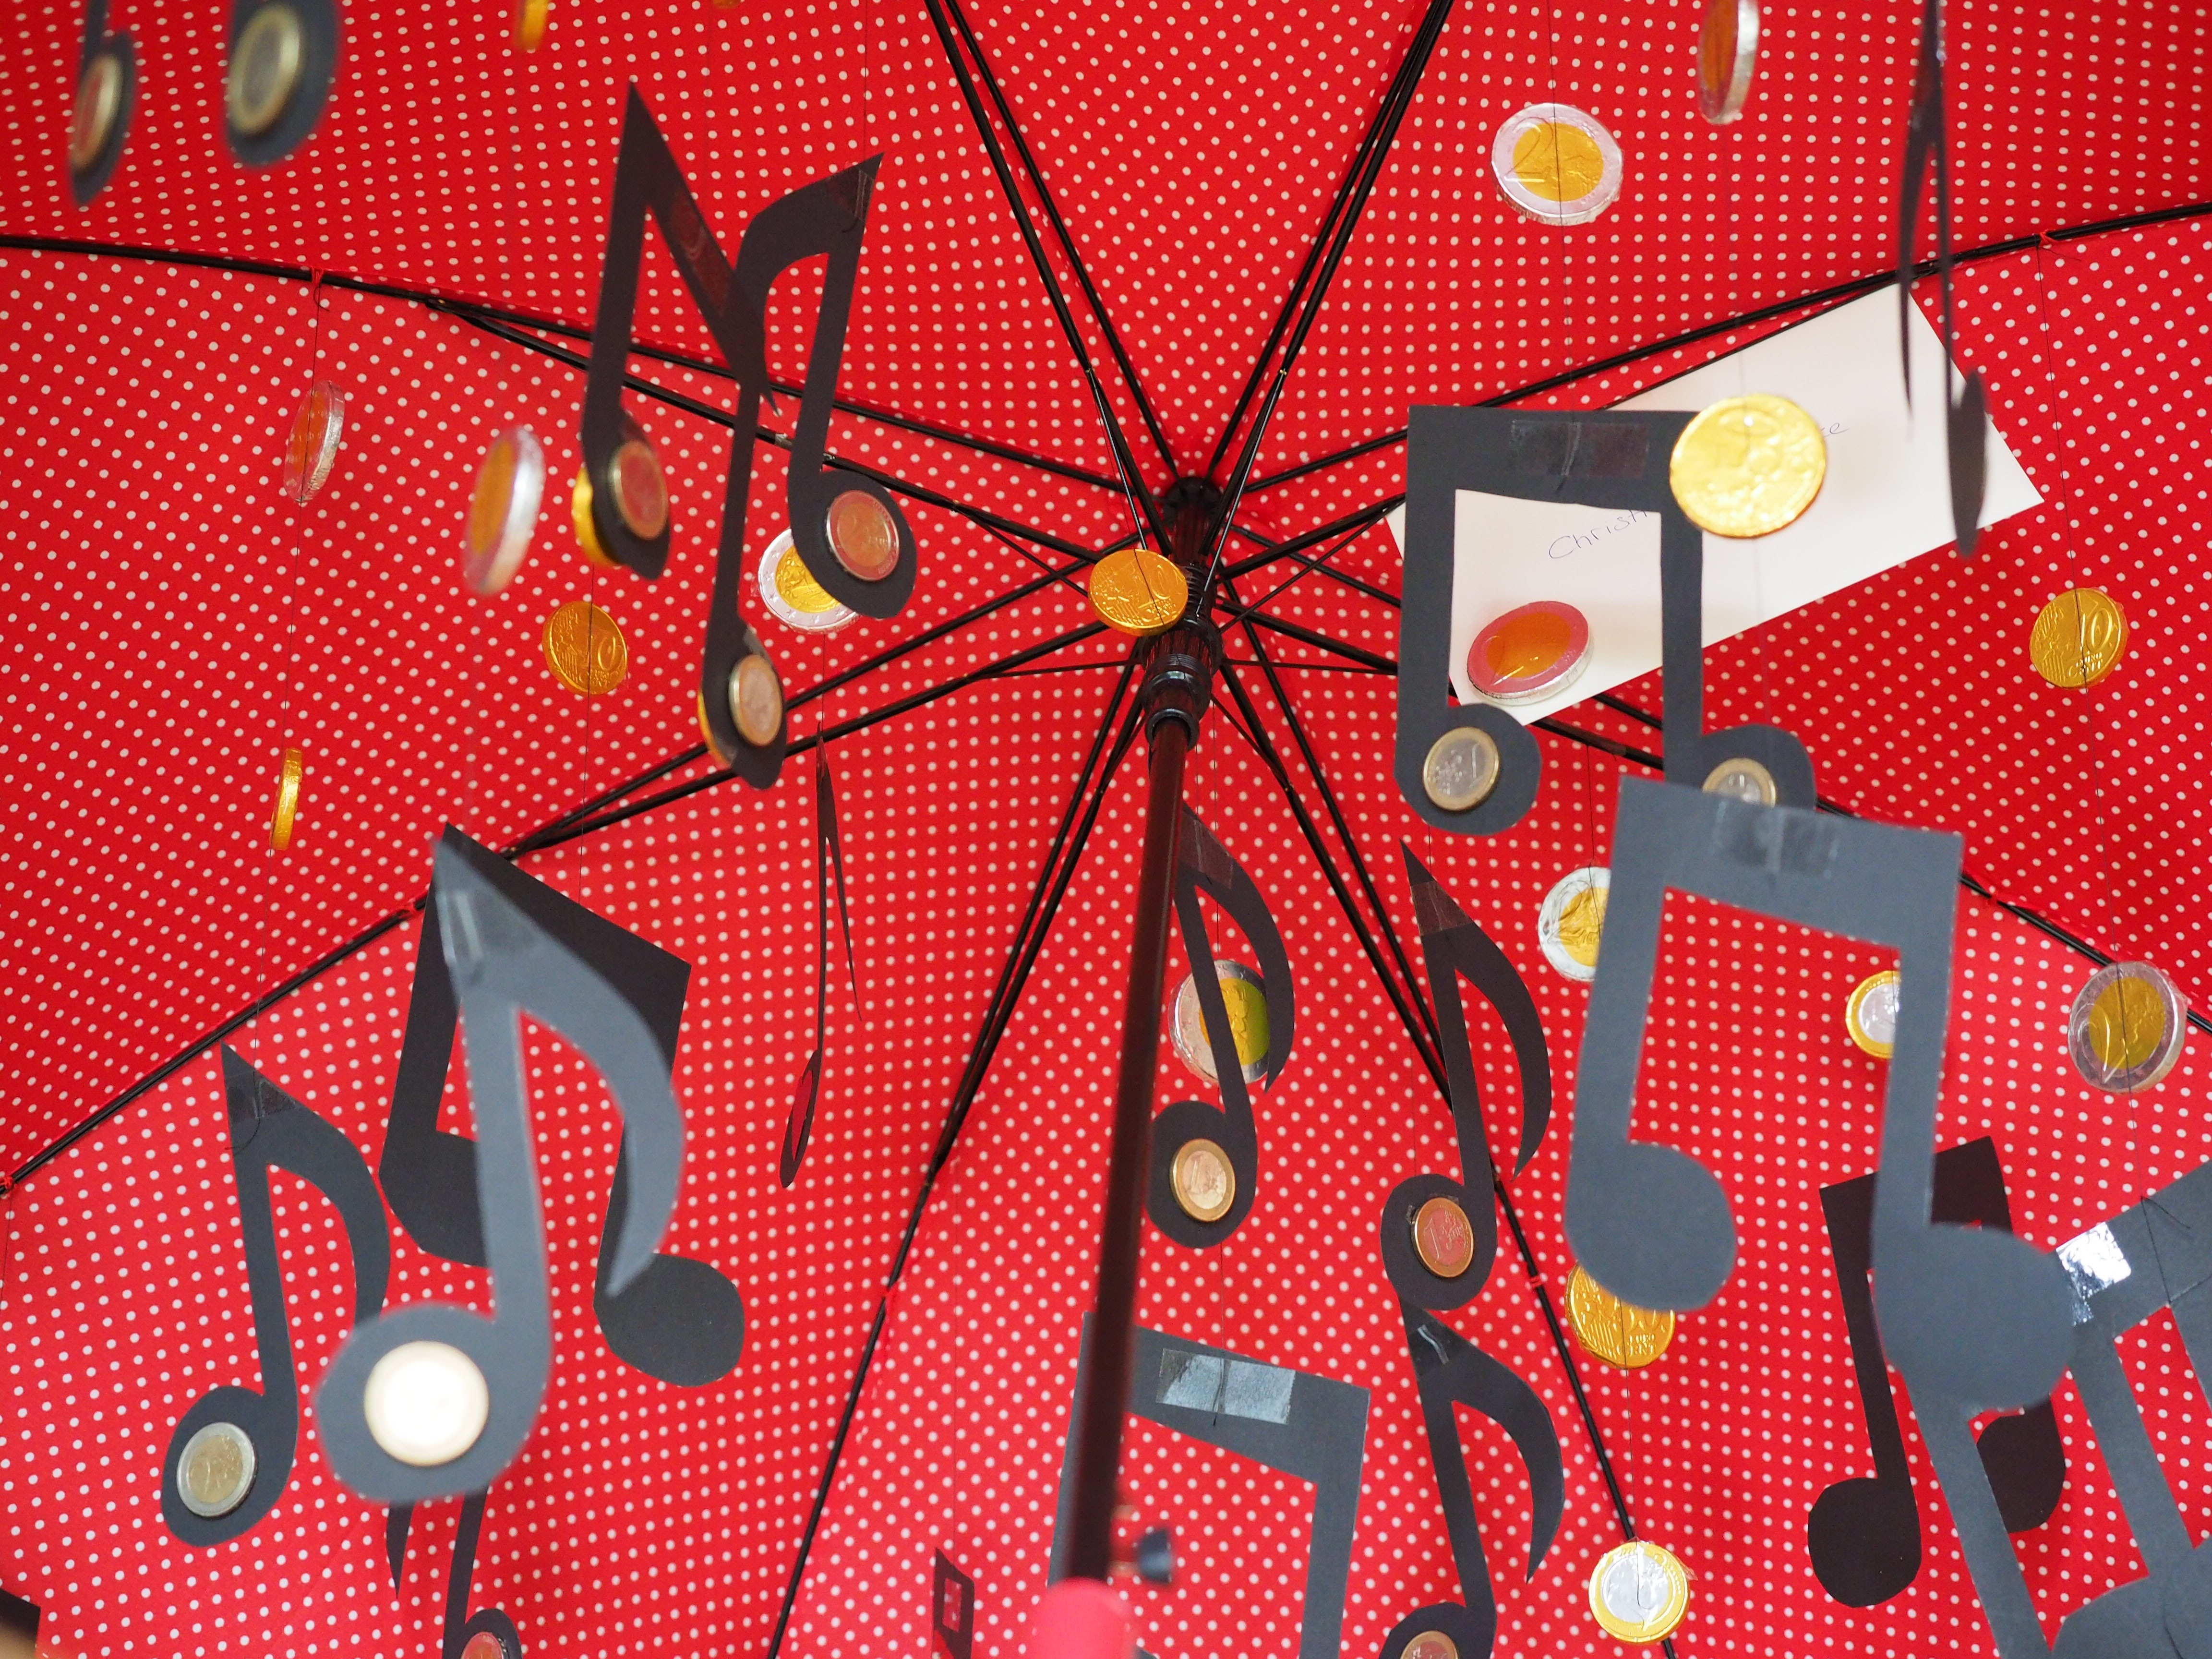
music, gift, pattern, red, umbrella, christmas, circle, textile, art, illustration, design, thaler, shape, coins, money rain, wedding gift, music lovers